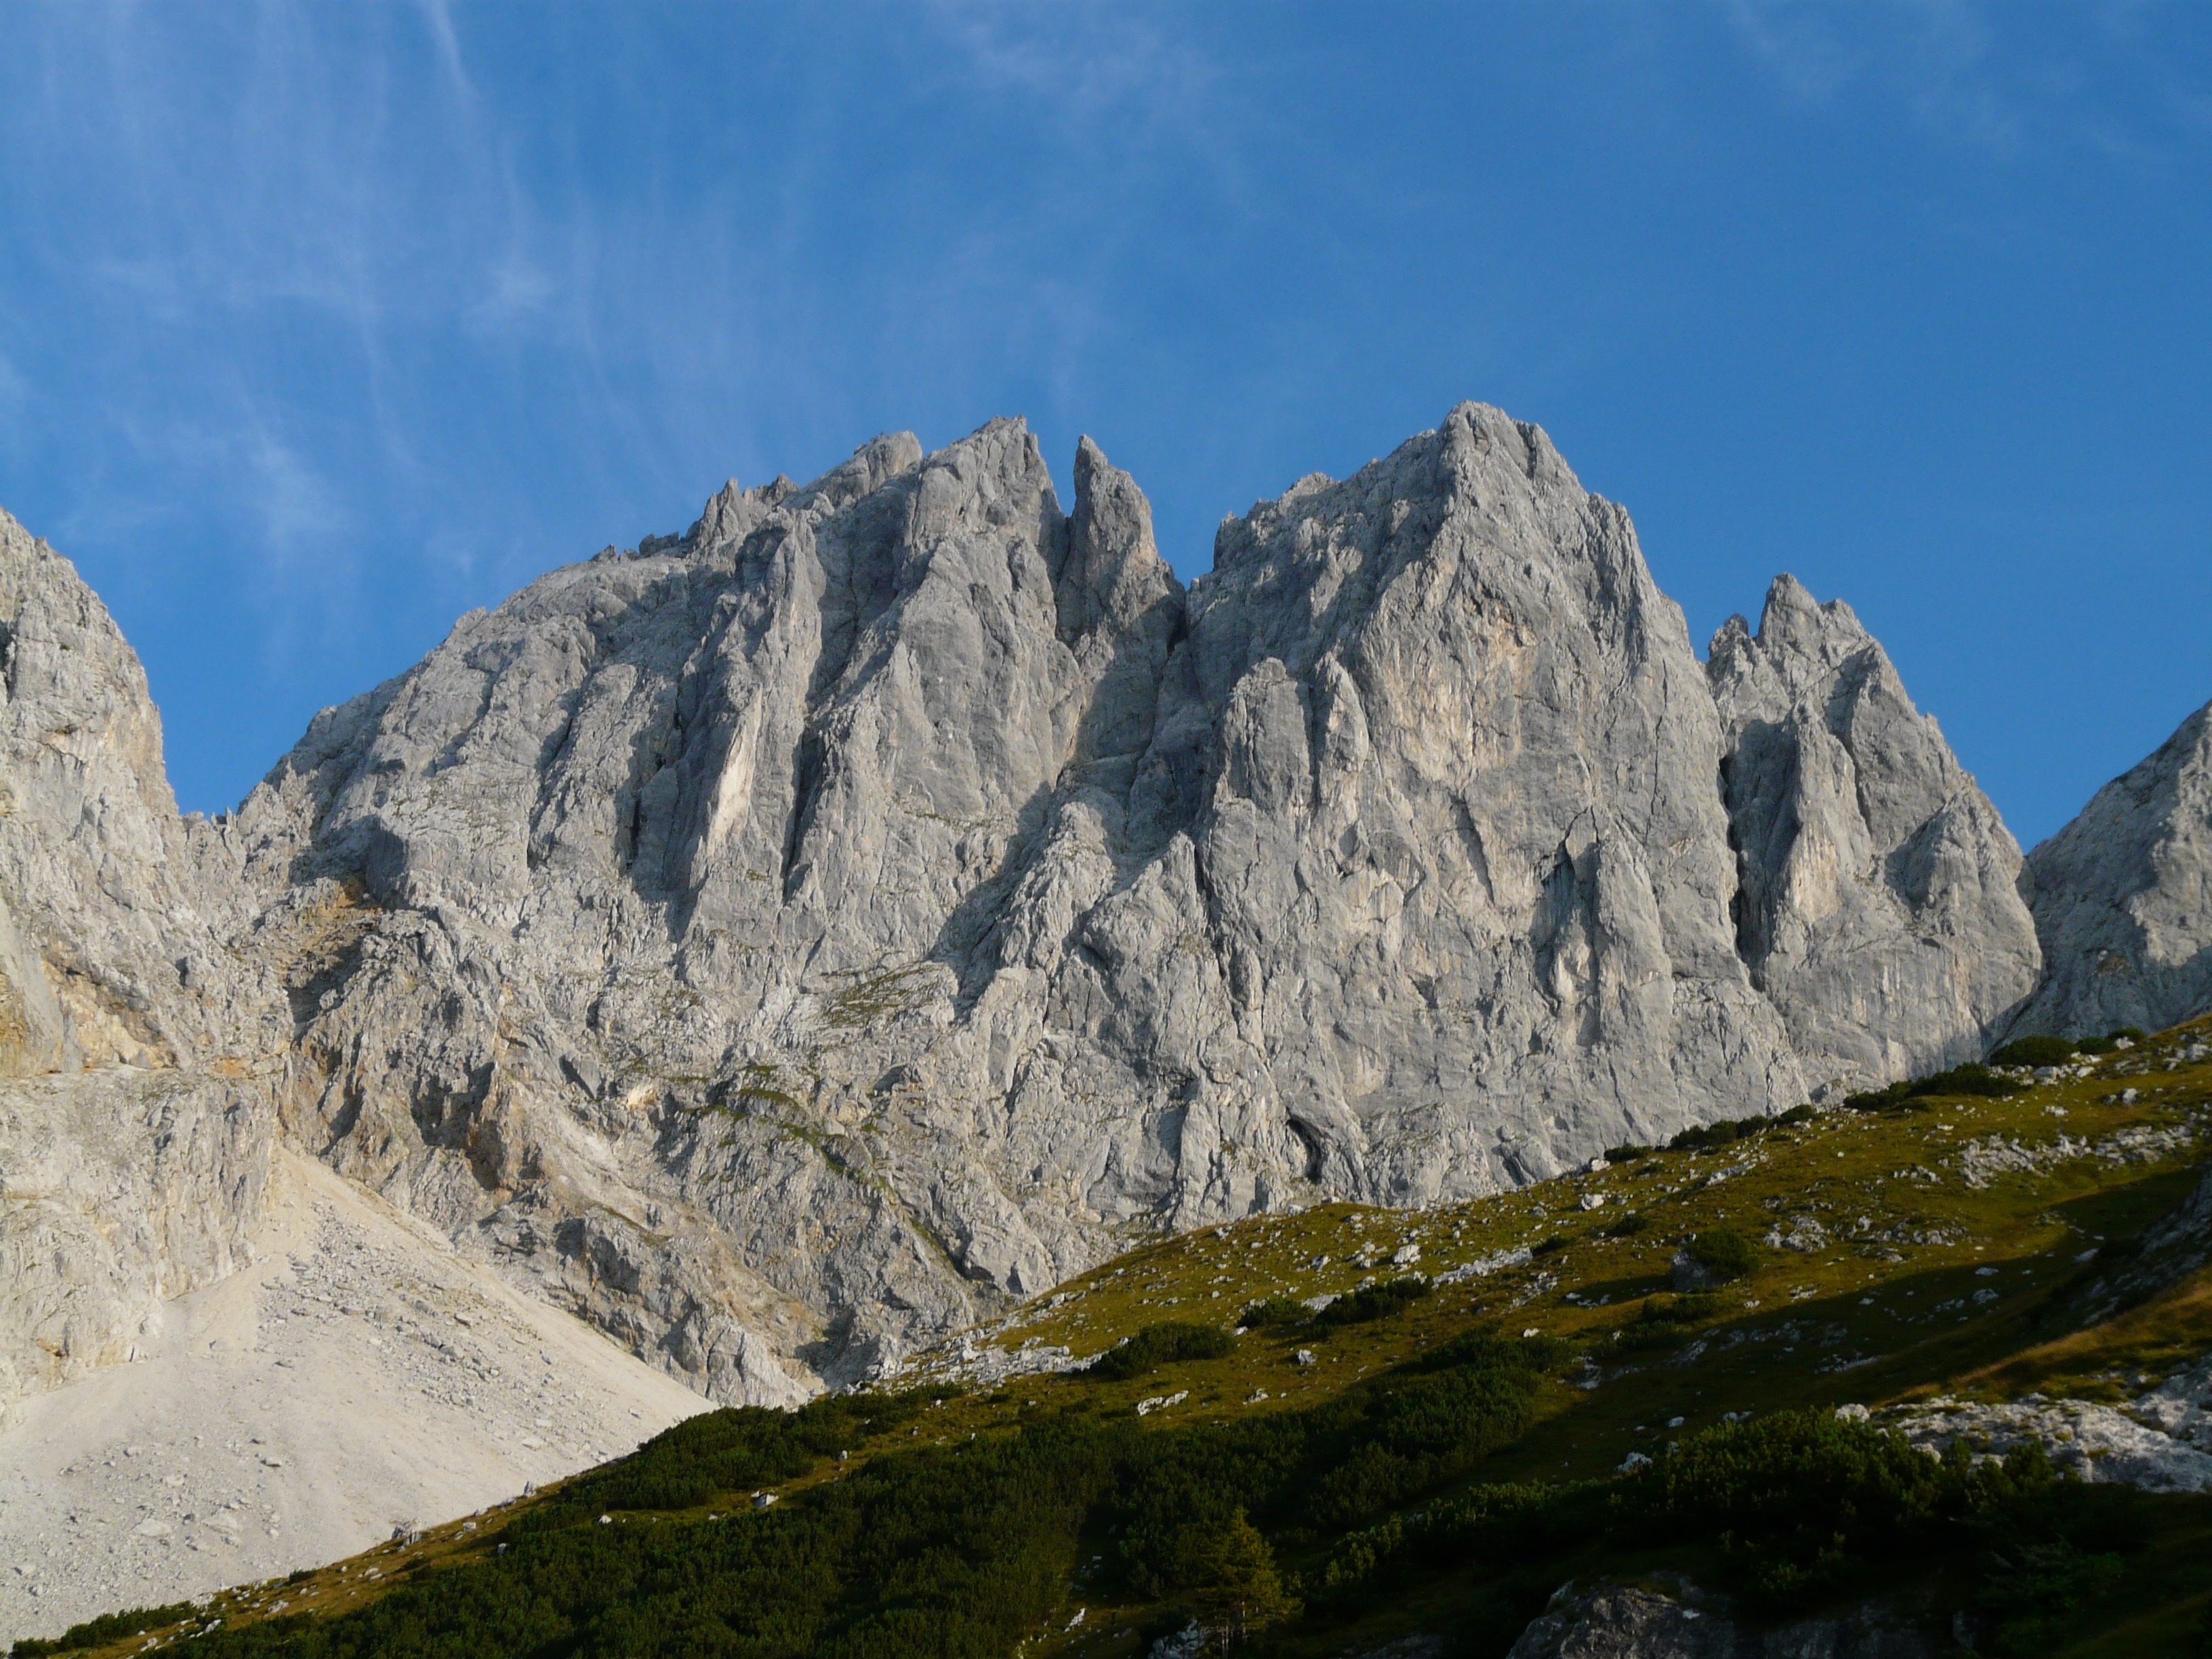
landscape, nature, rock, wilderness, walking, mountain, snow, adventure, valley, mountain range, alpine, national park, ridge, summit, geology, mountains, alps, badlands, plateau, fell, cirque, landform, mountain pass, wilderkaiser, highest peak, ellmauer halt, geographical feature, mountainous landforms